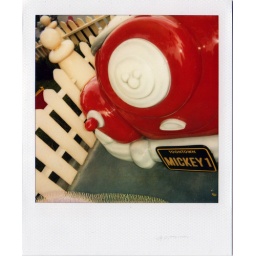
Mickey's car in ToonTown house driveway polaroid 11/7/2010